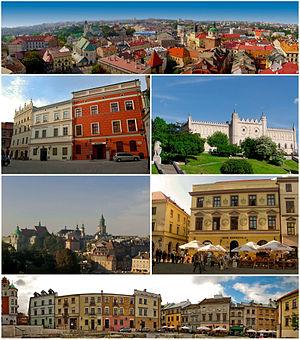
Lublin est une ville de Pologne, chef-lieu de la voïvodie de Lublin.